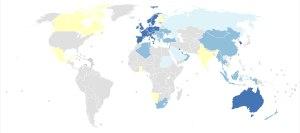
Le DAB pour Digital Audio Broadcasting, ou en français radiodiffusion numérique ou système de radiodiffusion sonore numérique, est un système de radiodiffusion numérique développé et standardisé au départ par le projet européen EUREKA 147, et actuellement exploité sur plusieurs continents. Depuis 2007 est déployée une version améliorée du standard, appelée DAB+.